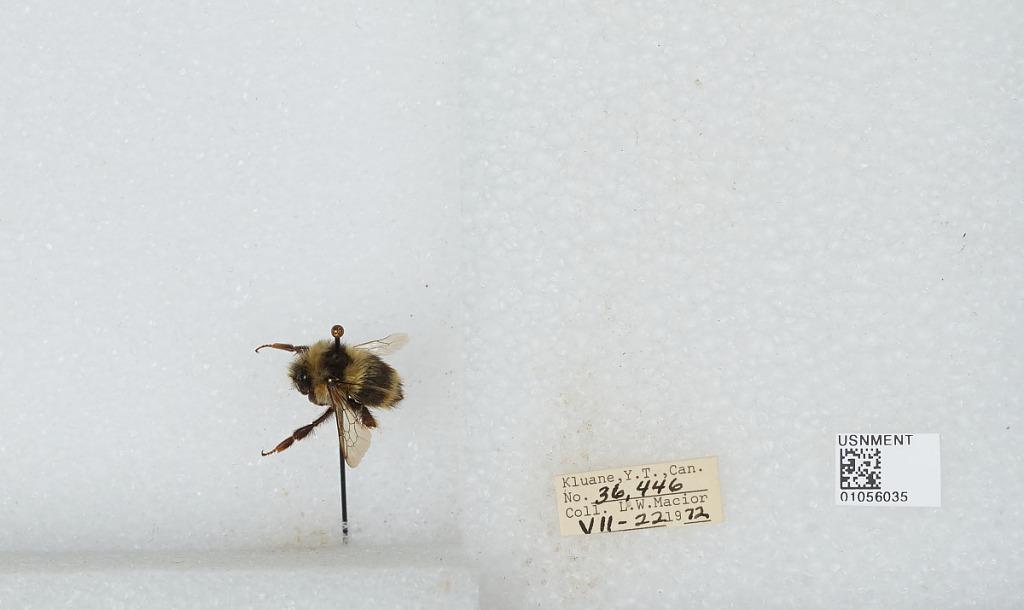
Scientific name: Bombus bifarius nearcticus
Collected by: L. Macior
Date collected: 1972-7-22
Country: Canada
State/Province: Yukon Territory
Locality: Kluane
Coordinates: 60.75, -139.5